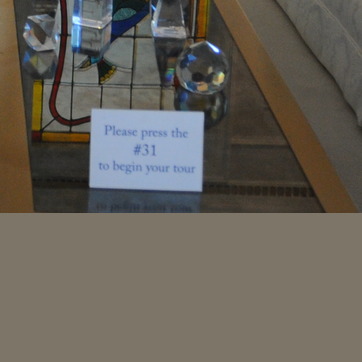
Material: paper